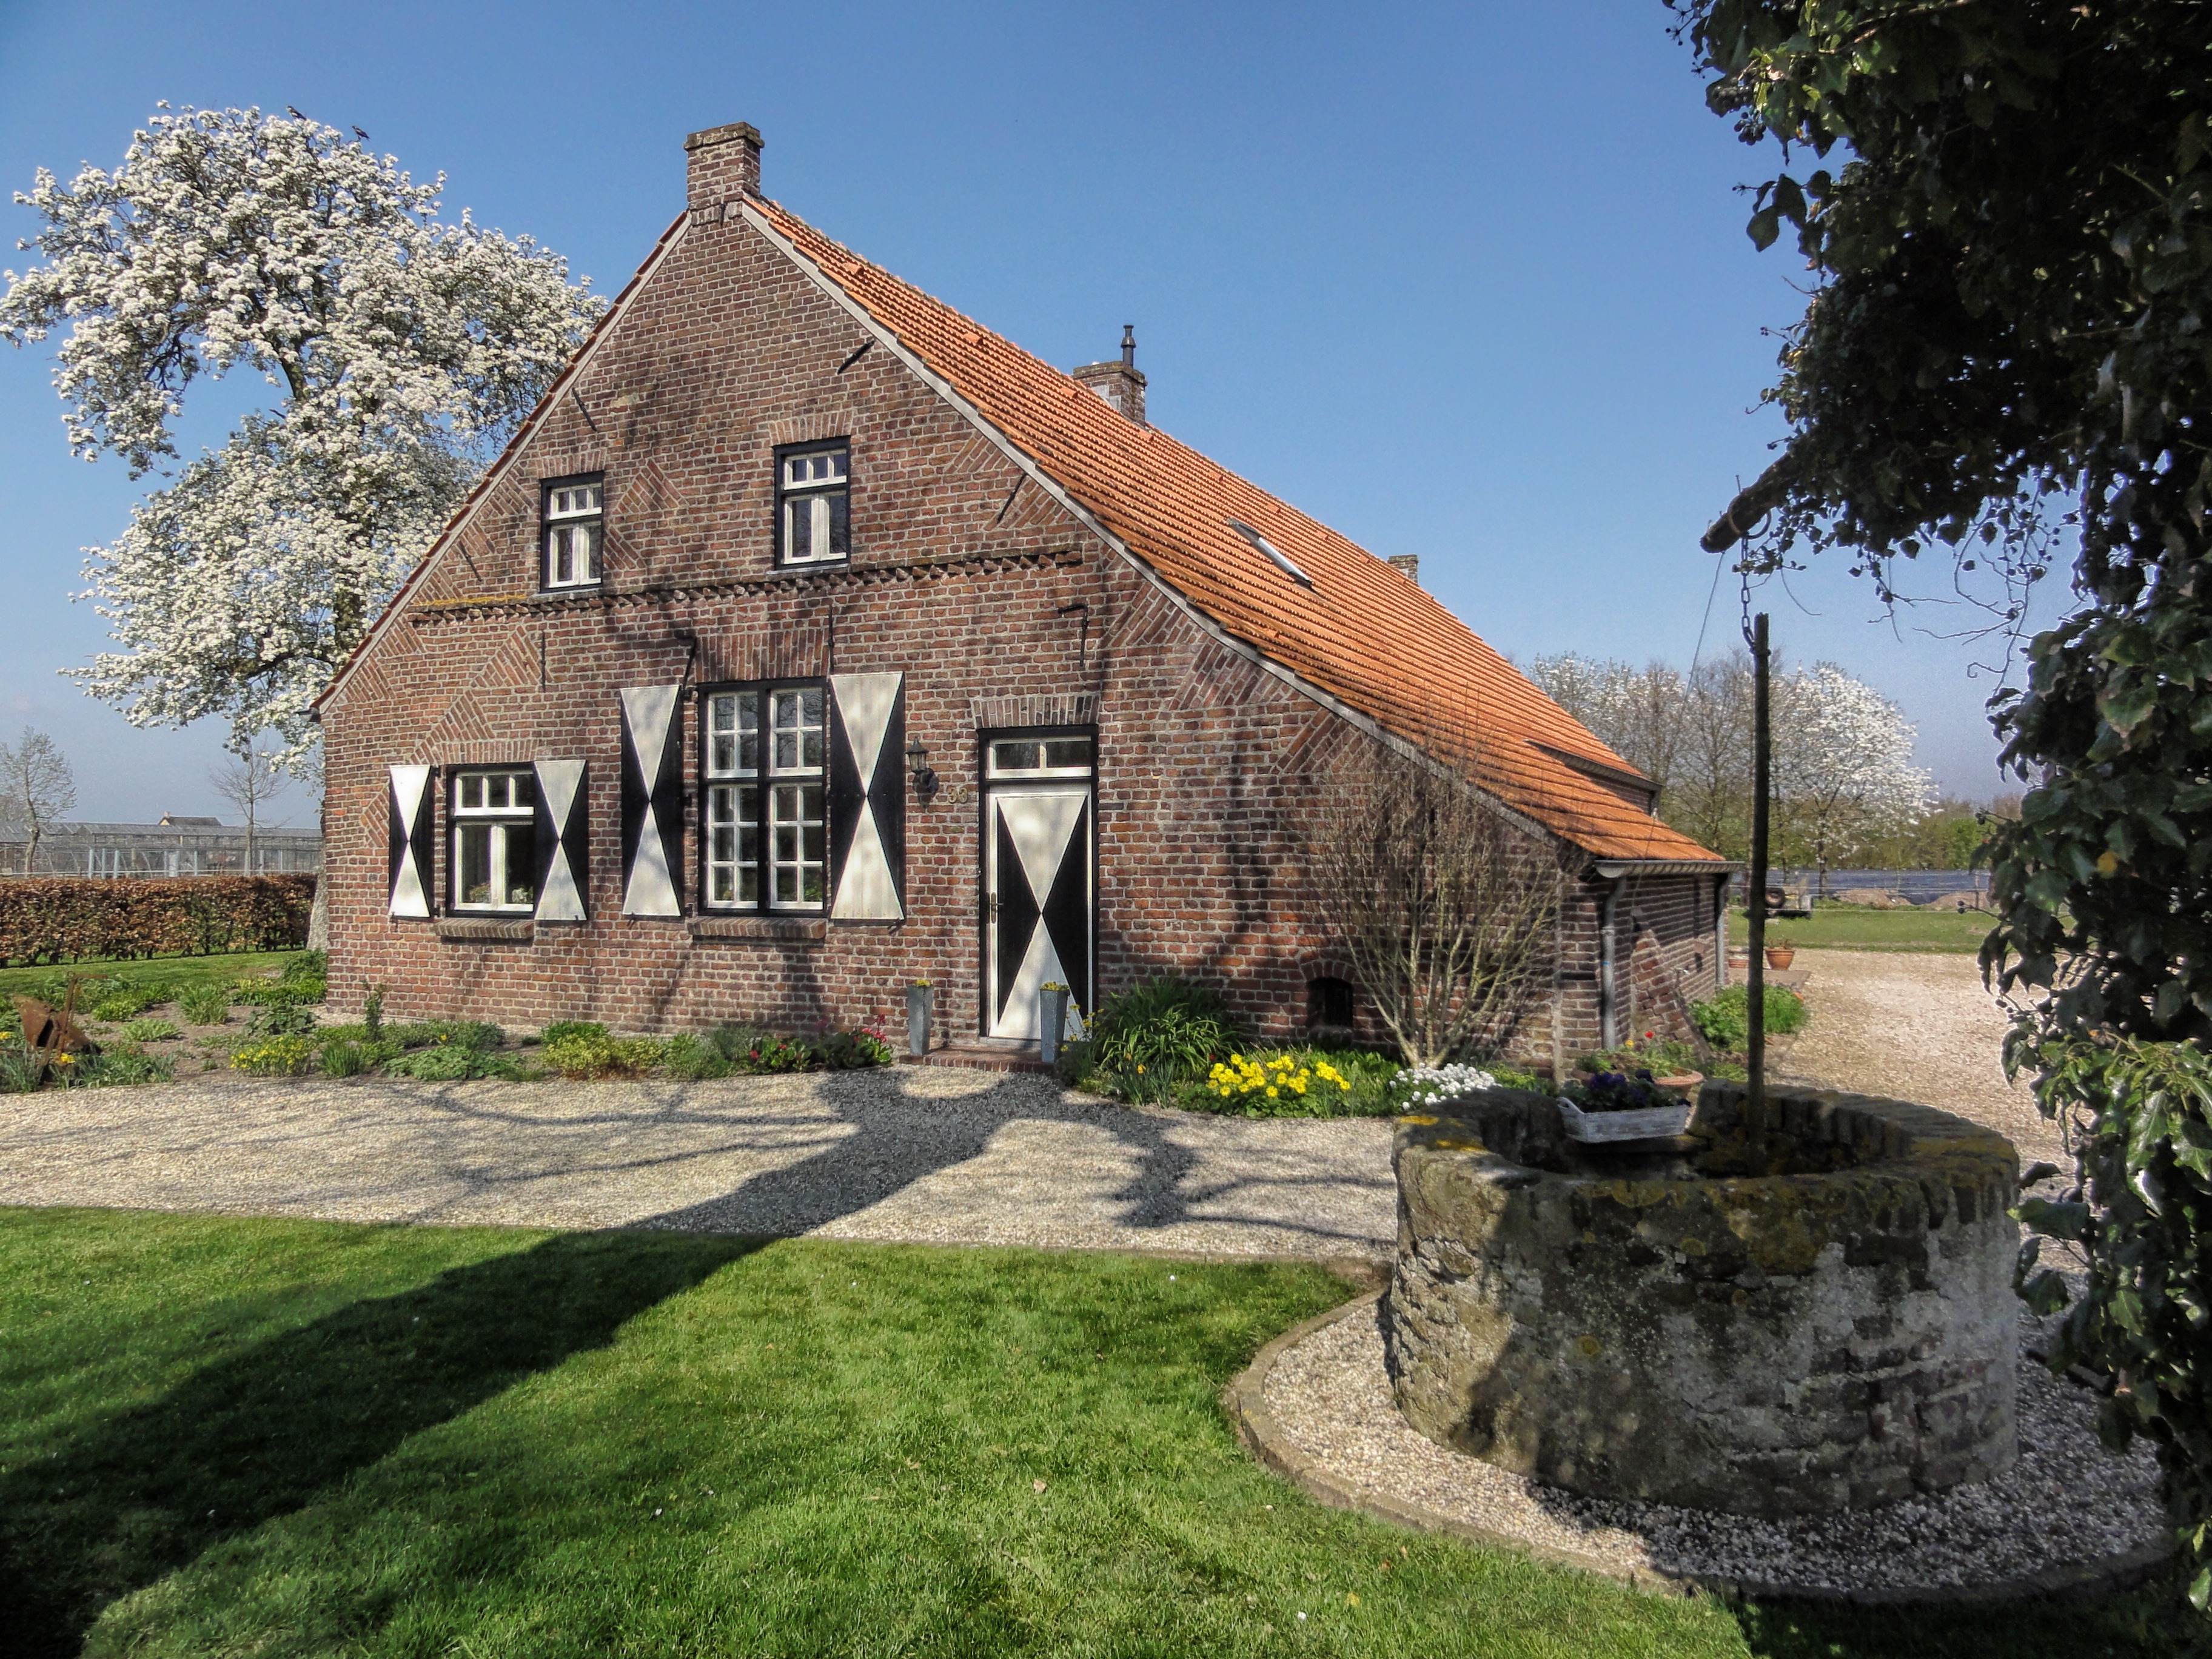
nature, architecture, sky, farm, lawn, villa, mansion, house, building, chateau, home, summer, spring, cottage, property, chapel, garden, trees, outside, netherlands, clouds, farmhouse, estate, manor house, oostrum